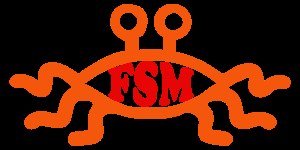
Det Flyvende Spaghettimonster
Det Flyvende Spaghettimonsters logo.
"Det Flyvende Spaghettimonster er en guddom, der blev skabt som en protest mod uddannelsesstyrelsen i Kansas, og dets beslutning om, at der skulle undervises i teorien om ""intelligent design"" i Kansas skoler.